County of East Frisia

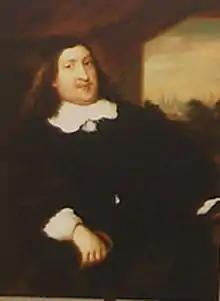
Ulrich II, Count of East Frisia (1628–1648)

The city of Groningen was severely affected by all the events. It was surrounded on all sides and it felt that Count Edzard could no longer protect it against the Saxon claims on the city. The city decided to negotiate with the Saxon duke. However, the strict conditions set by the Saxons were non-negotiable for Groningen. Edzard also saw that he could no longer protect Groningen and he advised the city to turn to the powerful Duke of Guelders: Charles II. This ended the East Frisian adventure on the other side of the Ems. Edzard had his hands full defending his own East Frisian county against this enormous superiority, which forced him to abandon his dream of asserting his rule up to the Lauwers. This put an end once and for all to the possibility of founding a sovereign Frisian state that extended from the Vlie in the west to the Weser in the east. On 19 May 1515, George of Saxony had also had enough of his Frisian adventure. The war had cost the Saxon treasury a fortune and had yielded nothing lasting for the House of Wettin. Duke George sold his rights to Frisia to Charles V, the lord of the Habsburg Netherlands and the future emperor of the Holy Roman Empire. At the beginning of 1517, Edzard succeeded in retaking the fortress in Friedeburg. In addition, negotiations were started with the imperial authorities and Edzard was released from the Imperial ban that had previously been imposed on him. With this, peace was concluded with the Empire. In the east, too, peace was restored after three long years of war. On 3 December 1517, the Peace of Zetel was concluded between East Frisia on the one hand and Oldenburg and Brunswick-Lüneburg on the other. It was agreed that the Lordship of Jever would come into East Frisian hands, while Stadland and Butjadingen were left to the Oldenburgers. The East Frisians also returned the western part of the 'Friesische Wehde', which they had conquered from Oldenburg in 1481. With that, peace had returned to the war-torn East Frisia.